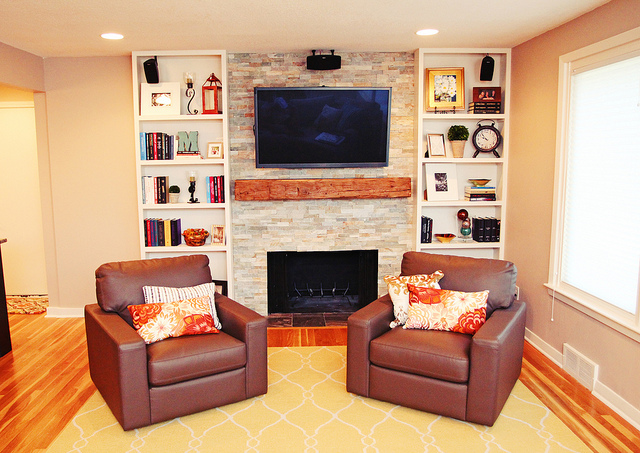
user: Given an image and a question. Answer the question in a short answer. Question: What type of room is this? Short Answer:
assistant: live